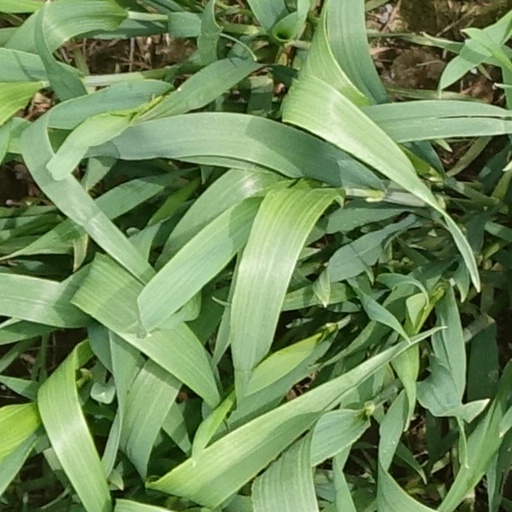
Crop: wheat